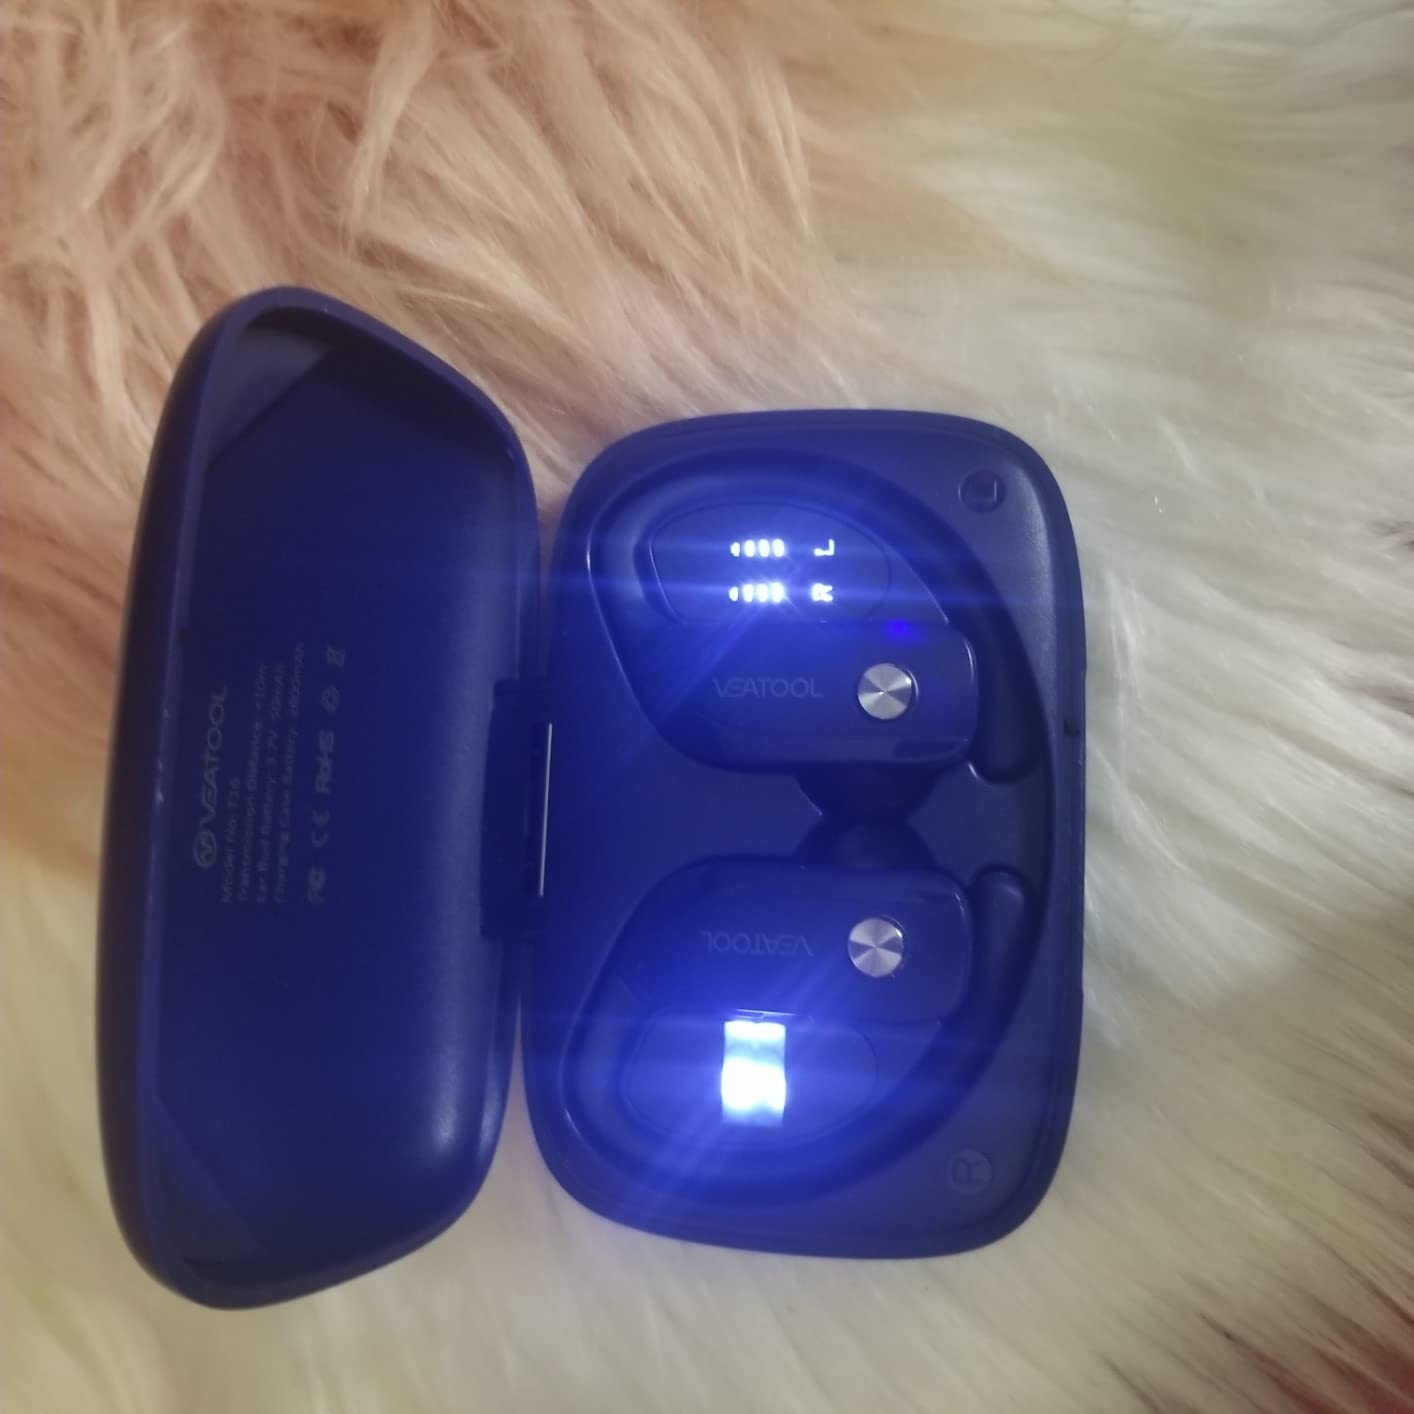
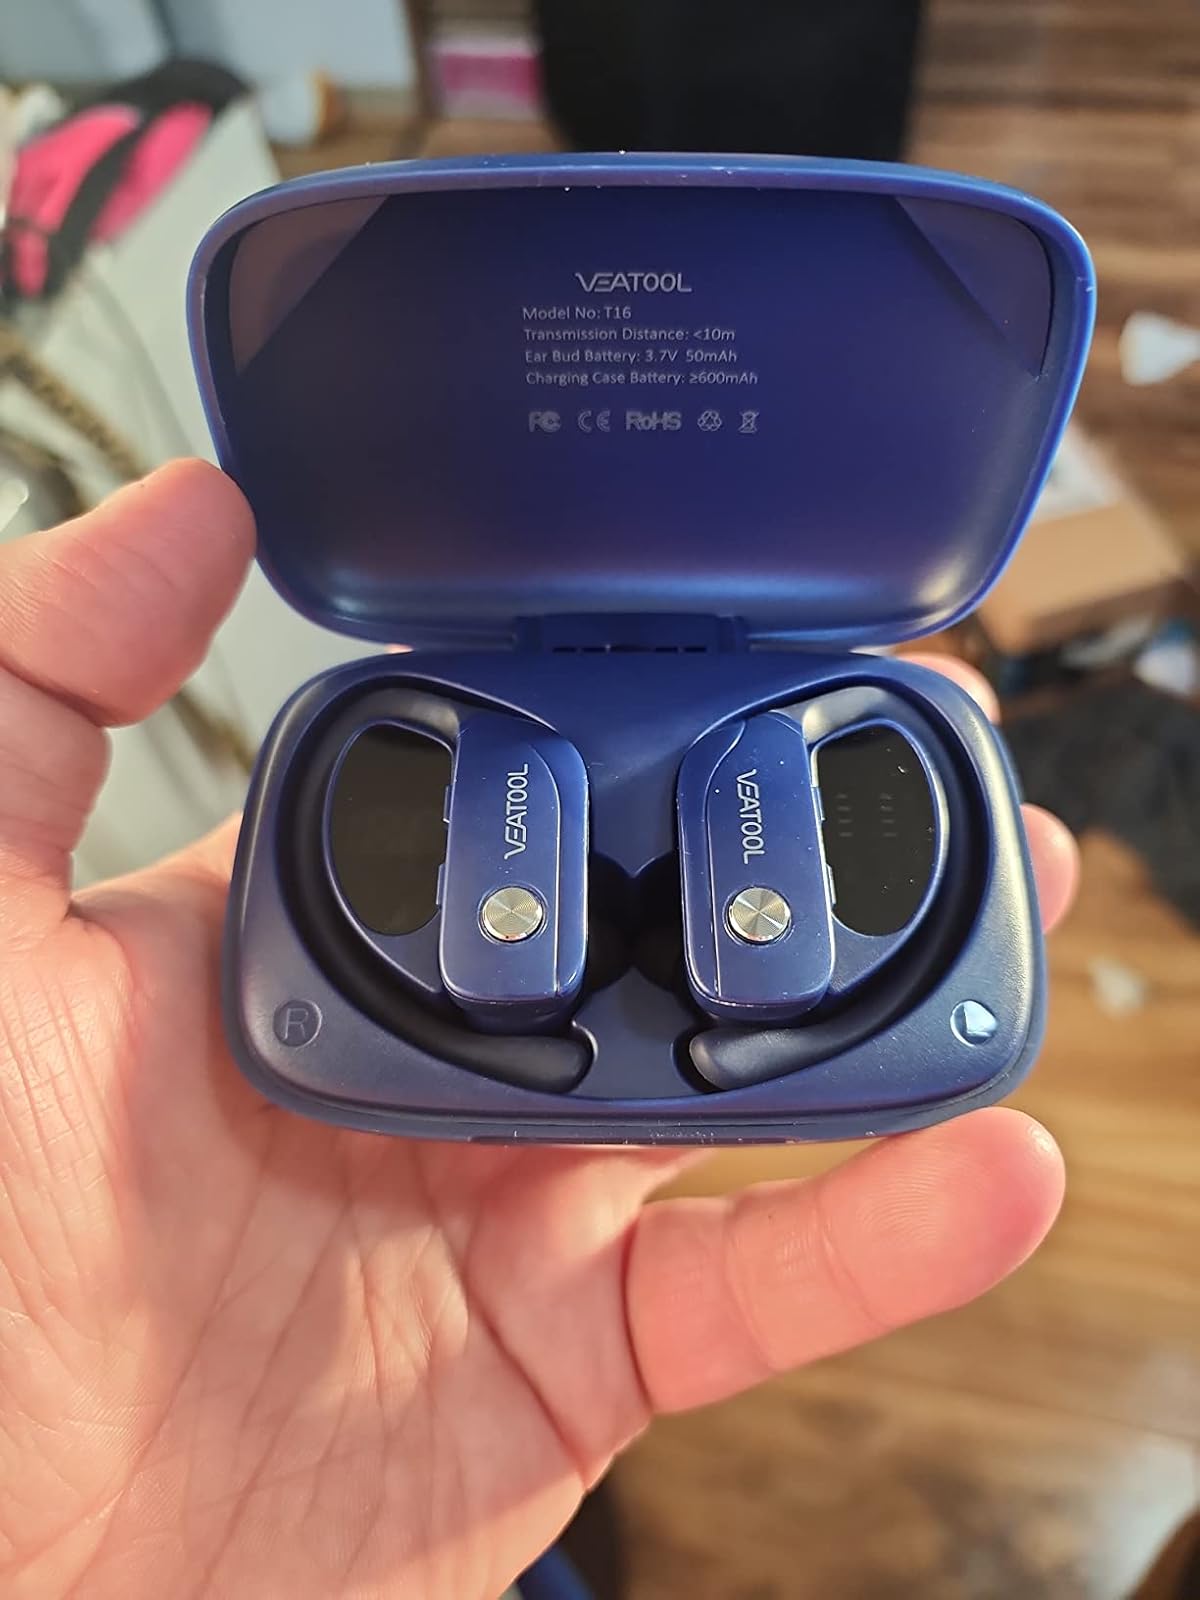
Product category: earbuds
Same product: yes